Gas Works Park

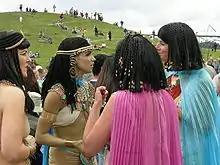
Summer Solstice pageant in the park, 2007. The earth mound is in the background.

Part of the master plan, known as the "Great Mound", hill was molded out of thousands of cubic yards of rubble from building foundations covered with fresh topsoil. The sundial at the top of the mound was created by two local artists, Chuck Greening and Kim Lazare. Formed out of concrete and delineated with rocks, shells, glass, bronze and many other materials, the sundial tells time by using the body of the visitor as the gnomon. The viewer's shadow tells the time of day and the season.